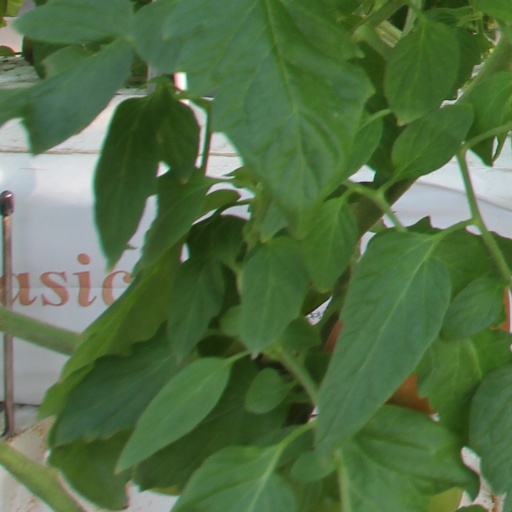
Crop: tomato